The Legend Book of Science Fiction

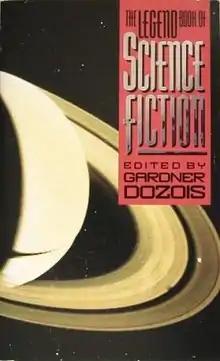
Cover of first edition

The Legend Book of Science Fiction is an anthology of science fiction short works edited by Gardner Dozois. It was first published in hardcover and trade paperback by Legend in July 1991. The first American edition was issued in hardcover under the variant title Modern Classics of Science Fiction by St. Martin’s Press in February 1992, with a trade paperback edition following from the same publisher in February 1993; the same firm also produced a hardcover book club edition together with the Science Fiction Book Club in April 1992.